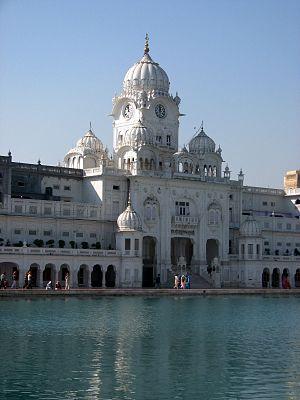
Un gurdwārā est le lieu de culte des sikhs, aussi bien temple que simple lieu de réunion.